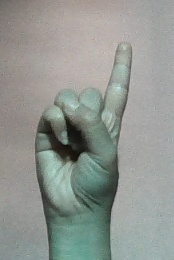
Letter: bb